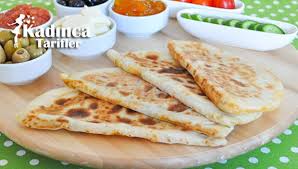
Yemek: gozleme